Olivia Dalton

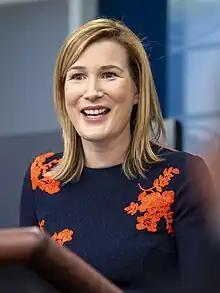
Dalton in June 2023

Olivia Alair Dalton (born October 31, 1984) is an American political aide who served as the White House Principal Deputy Press Secretary for the Joe Biden administration. Prior to Biden's presidency, Dalton served as a press secretary (both in full-time and deputy positions) during the Obama administration.